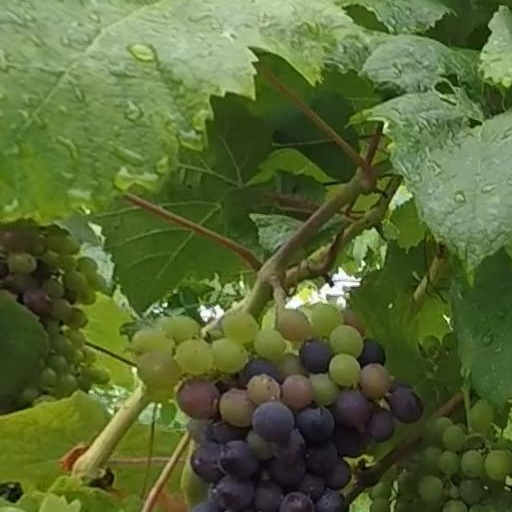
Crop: grape